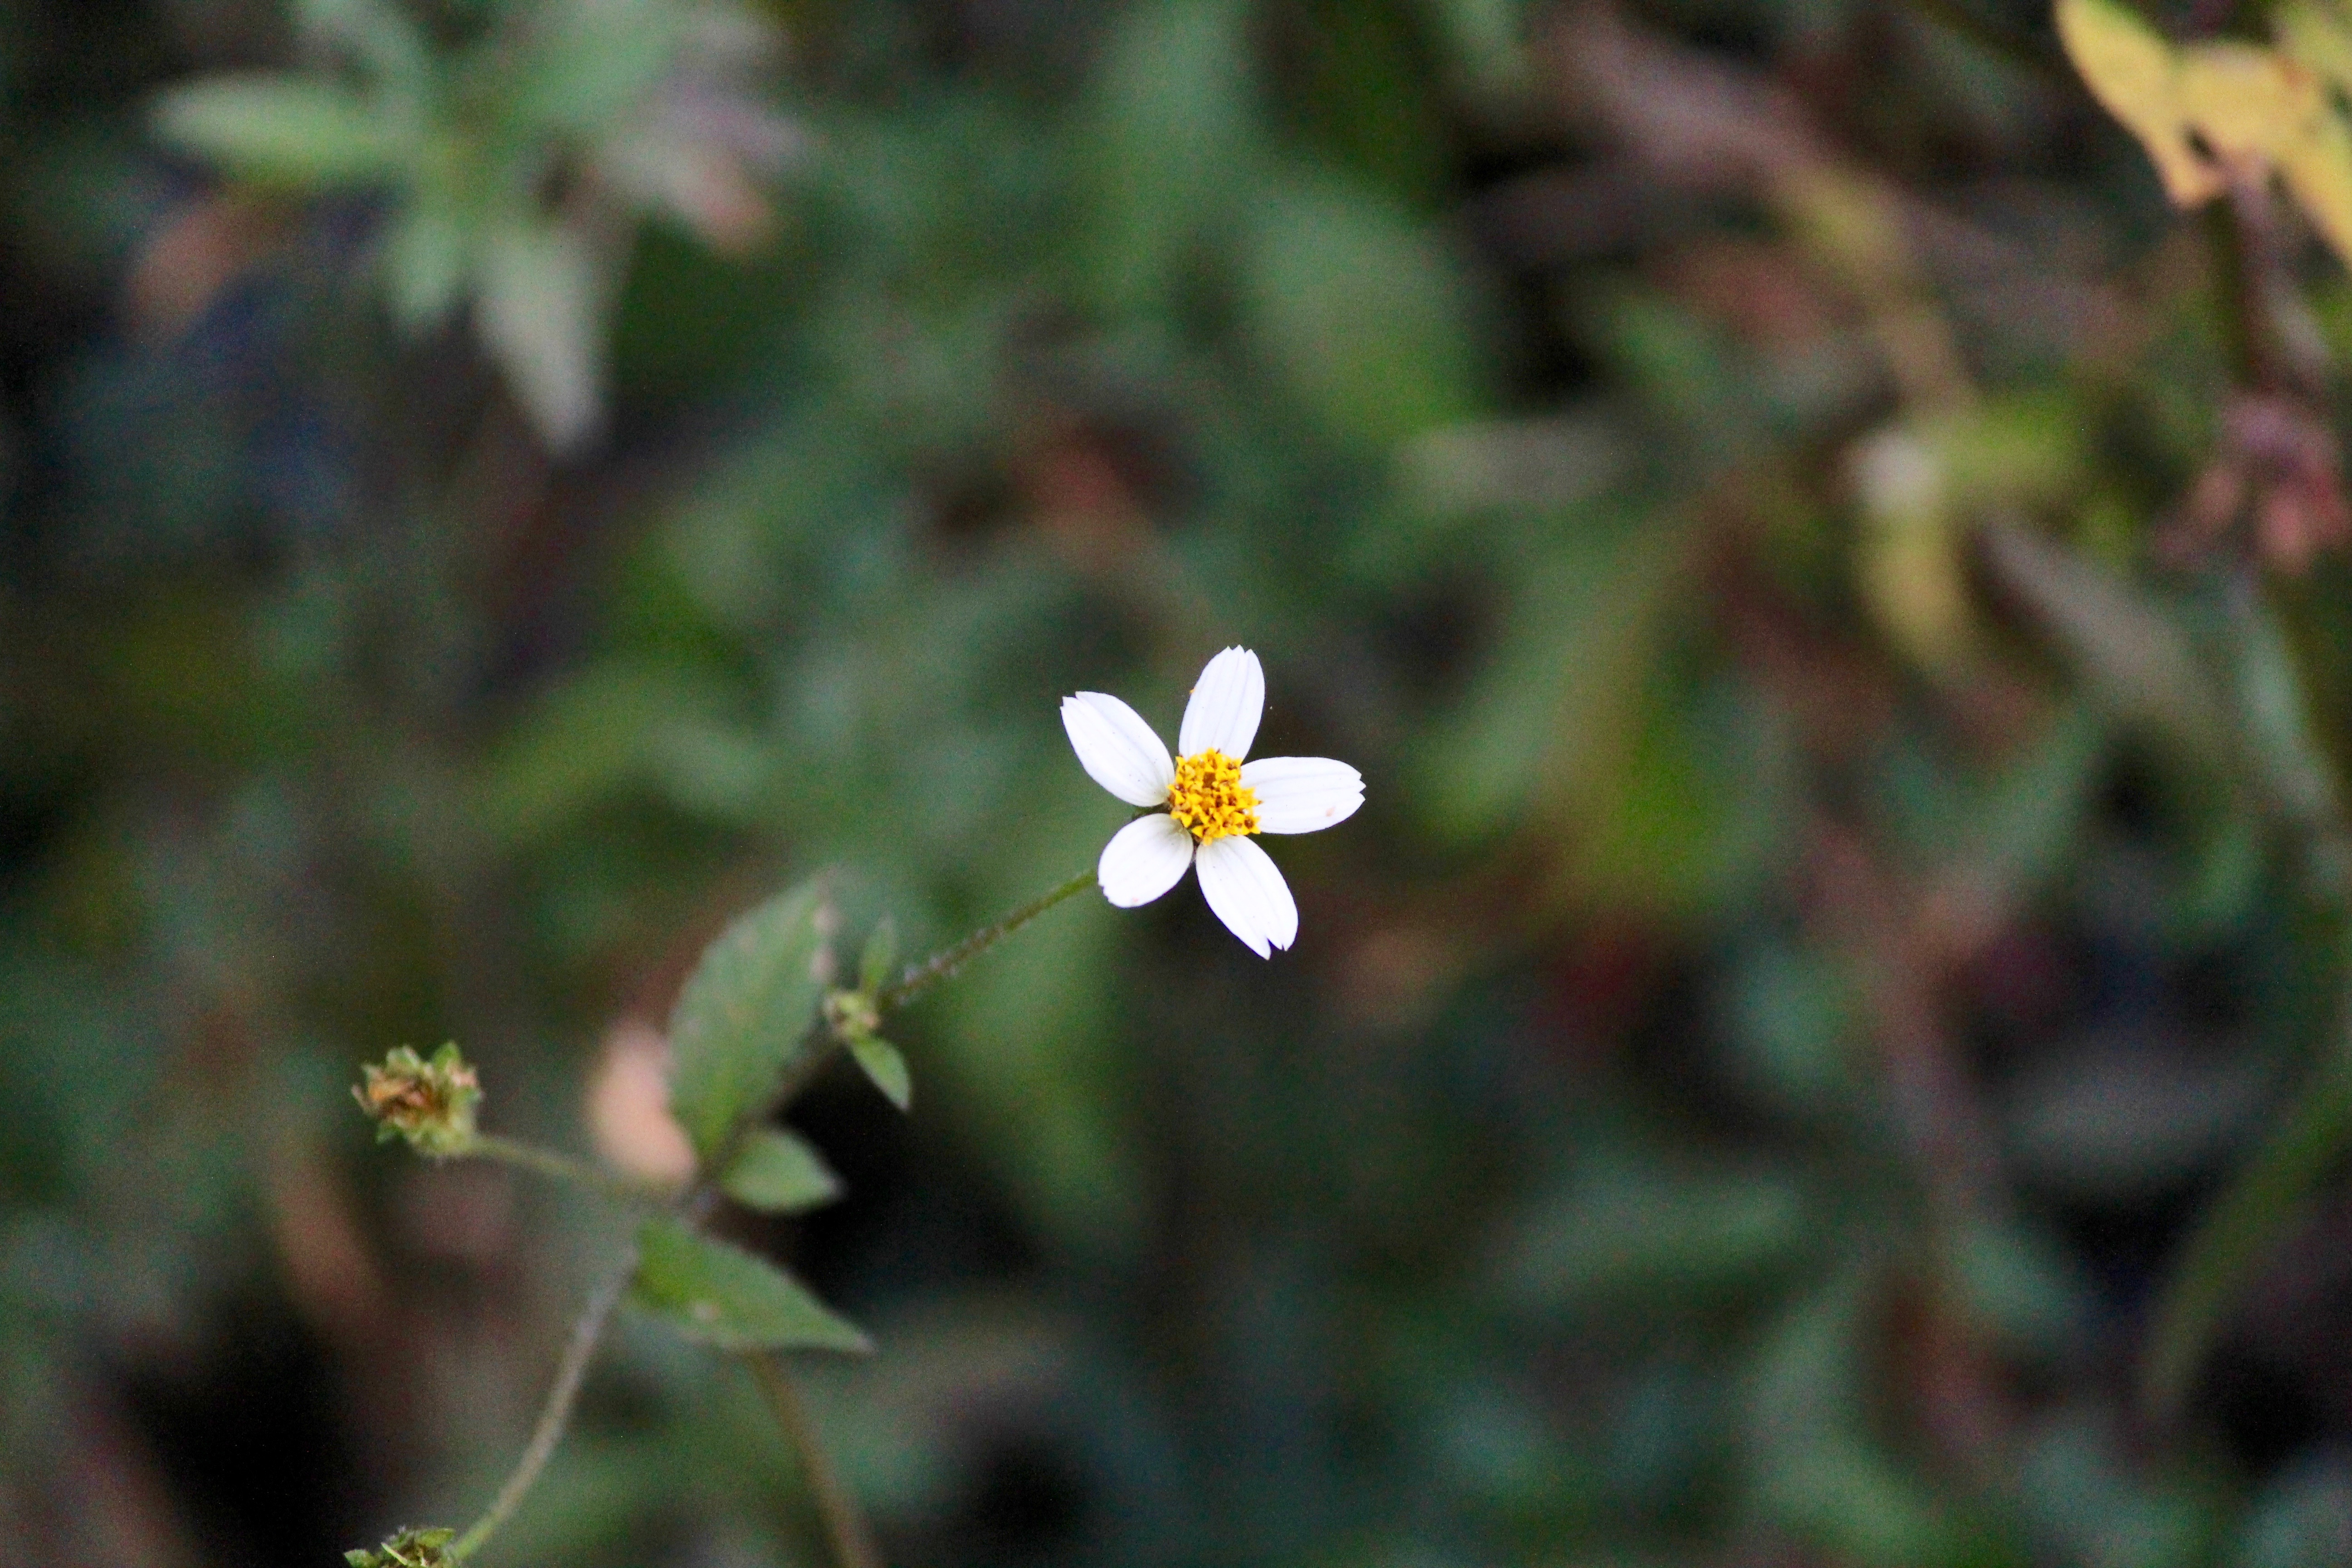
nature, blossom, plant, leaf, flower, green, botany, flora, wildflower, macro photography, flowering plant, land plant